David Addington

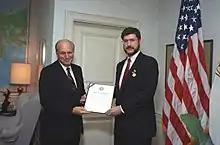
Addington is presented with an award by then Defense Secretary Dick Cheney in 1992

Addington graduated from Sandia High School in Albuquerque, New Mexico in May 1974. He was admitted to the United States Naval Academy and attended beginning in fall 1974, but dropped out during his freshman year. Addington took classes at the University of Albuquerque before enrolling at Georgetown University in 1975. He is a May 1978 graduate of the Edmund A. Walsh School of Foreign Service (B.S.F.S., summa cum laude) and holds a Juris Doctor from Duke University School of Law (May 1981). He was admitted to the bar in both Virginia and the District of Columbia in 1981.